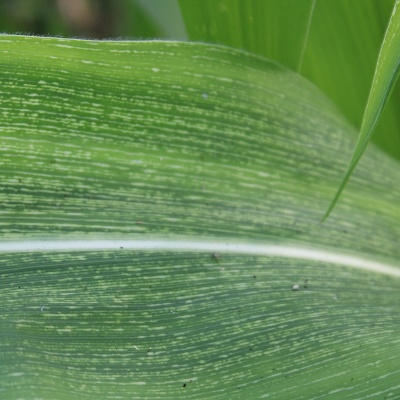
Crop: Maize
Condition: streak virus